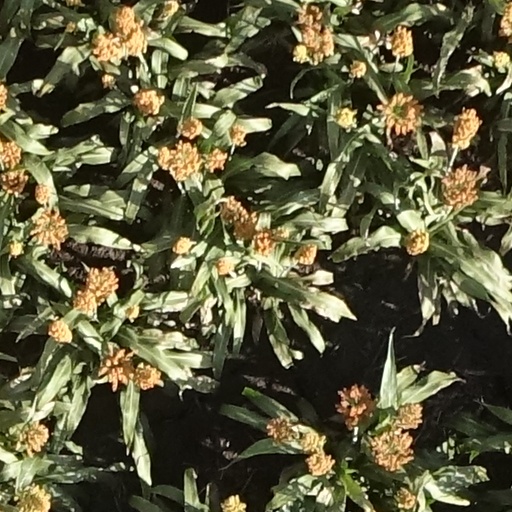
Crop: sorghum